1st Fife Artillery Volunteers

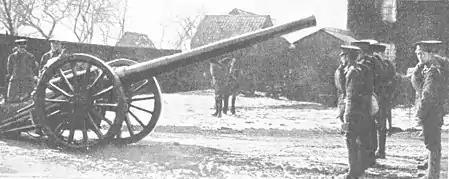
4.7-inch gun on 'Woolwich' carriage, "ca" 1914.

When the Volunteers were subsumed into the new Territorial Force in 1908 under the Haldane Reforms, the 1st Fifeshire RGA (V) (except No 7 Company) was split between three units: the Highland (Fifeshire) RGA, the Fifeshire Battery of the II Highland Brigade, Royal Field Artillery at Leven, and (together with the 1st Forfarshire RGA (V)) the North Scottish RGA, later renamed the Forth RGA, a 'defended ports' unit based at Edinburgh.